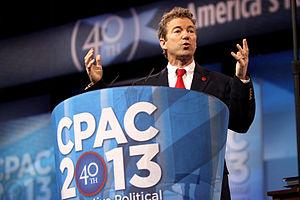
Randal Howard Paul, dit Rand Paul, né le 7 janvier 1963 à Pittsburgh, est un homme politique américain, membre du Parti républicain et sénateur du Kentucky au Congrès des États-Unis depuis 2011. Il est élu lors des élections de 2010 avec 55,7 % des voix et est réélu lors des élections de 2016 avec 57,3 % des voix.